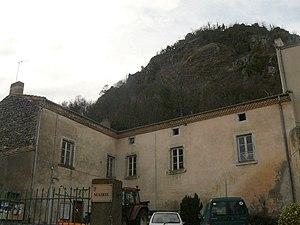
Mairie (ancienne école) de Vodable. On peut voir le Rocher qui surplombe la mairie.